Domenico Troili

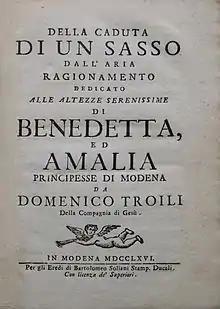

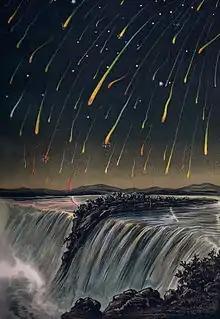
An illustration (1833) of the Victorian vision of a meteorite storm

Domenico Troili (1722–1792) was an Italian "abbate" and a Jesuit, who held the appointment of custodian of the library of the ruling family of Este in Modena. He is recognized as the first person who documented the fall of a meteorite, in 1766.